Castlevania: Aria of Sorrow

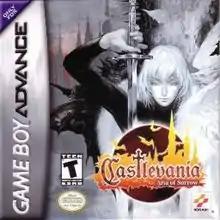
North American box art

Castlevania: Aria of Sorrow is a 2003 action role-playing game developed by Konami Computer Entertainment Tokyo and published by Konami for the Game Boy Advance. It is the third "Castlevania" game for the Game Boy Advance. Producer Koji Igarashi, who had led the production teams for previous "Castlevania" games, led "Aria of Sorrow"s development as well. Michiru Yamane returned to compose the music alongside Takashi Yoshida and Soshiro Hokkai. Director Junichi Murakami was new to the "Castlevania" series.